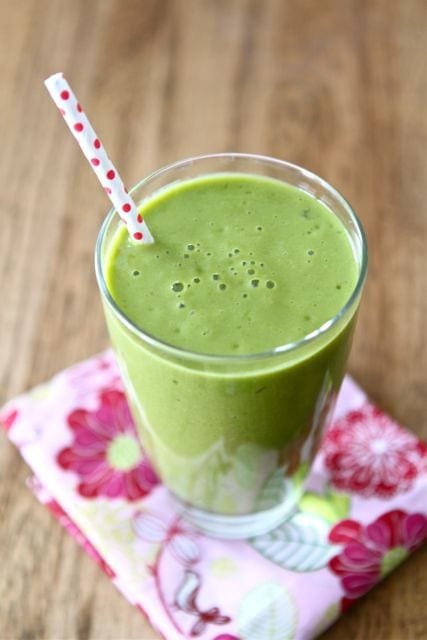
Label: Mango